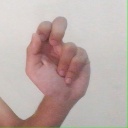
अक्षर: ढ